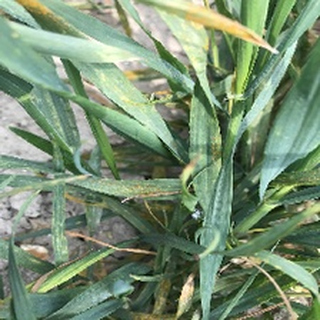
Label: wheat_yellow_rust